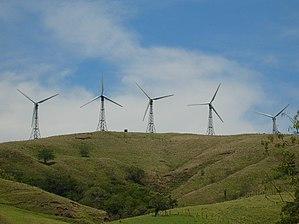
Les éoliennes de Tierras Morenas, au bord du lac Arenal, Costa Rica
Le secteur de l'énergie au Costa Rica se caractérise par la prédominance du pétrole, qui couvrait 63,5 % de la consommation finale d'énergie du pays en 2016, malgré les investissements très importants consacrés au développement des énergies renouvelables, qui couvraient 36,4 % de la consommation finale ; elles ont progressé de 98 % entre 1990 et 2016, mais n'ont pas réussi à compenser l'explosion de la consommation de produits pétroliers : +201 % ; la part des EnR a donc reculé de 45,2 % en 1990 à 36,4 % en 2016.
Le lac Arenal est un lac artificiel du Costa Rica. Il est situé au nord-ouest du pays, au pied du volcan du même nom, près de la ville de La Fortuna, dans la région de Guanacaste.